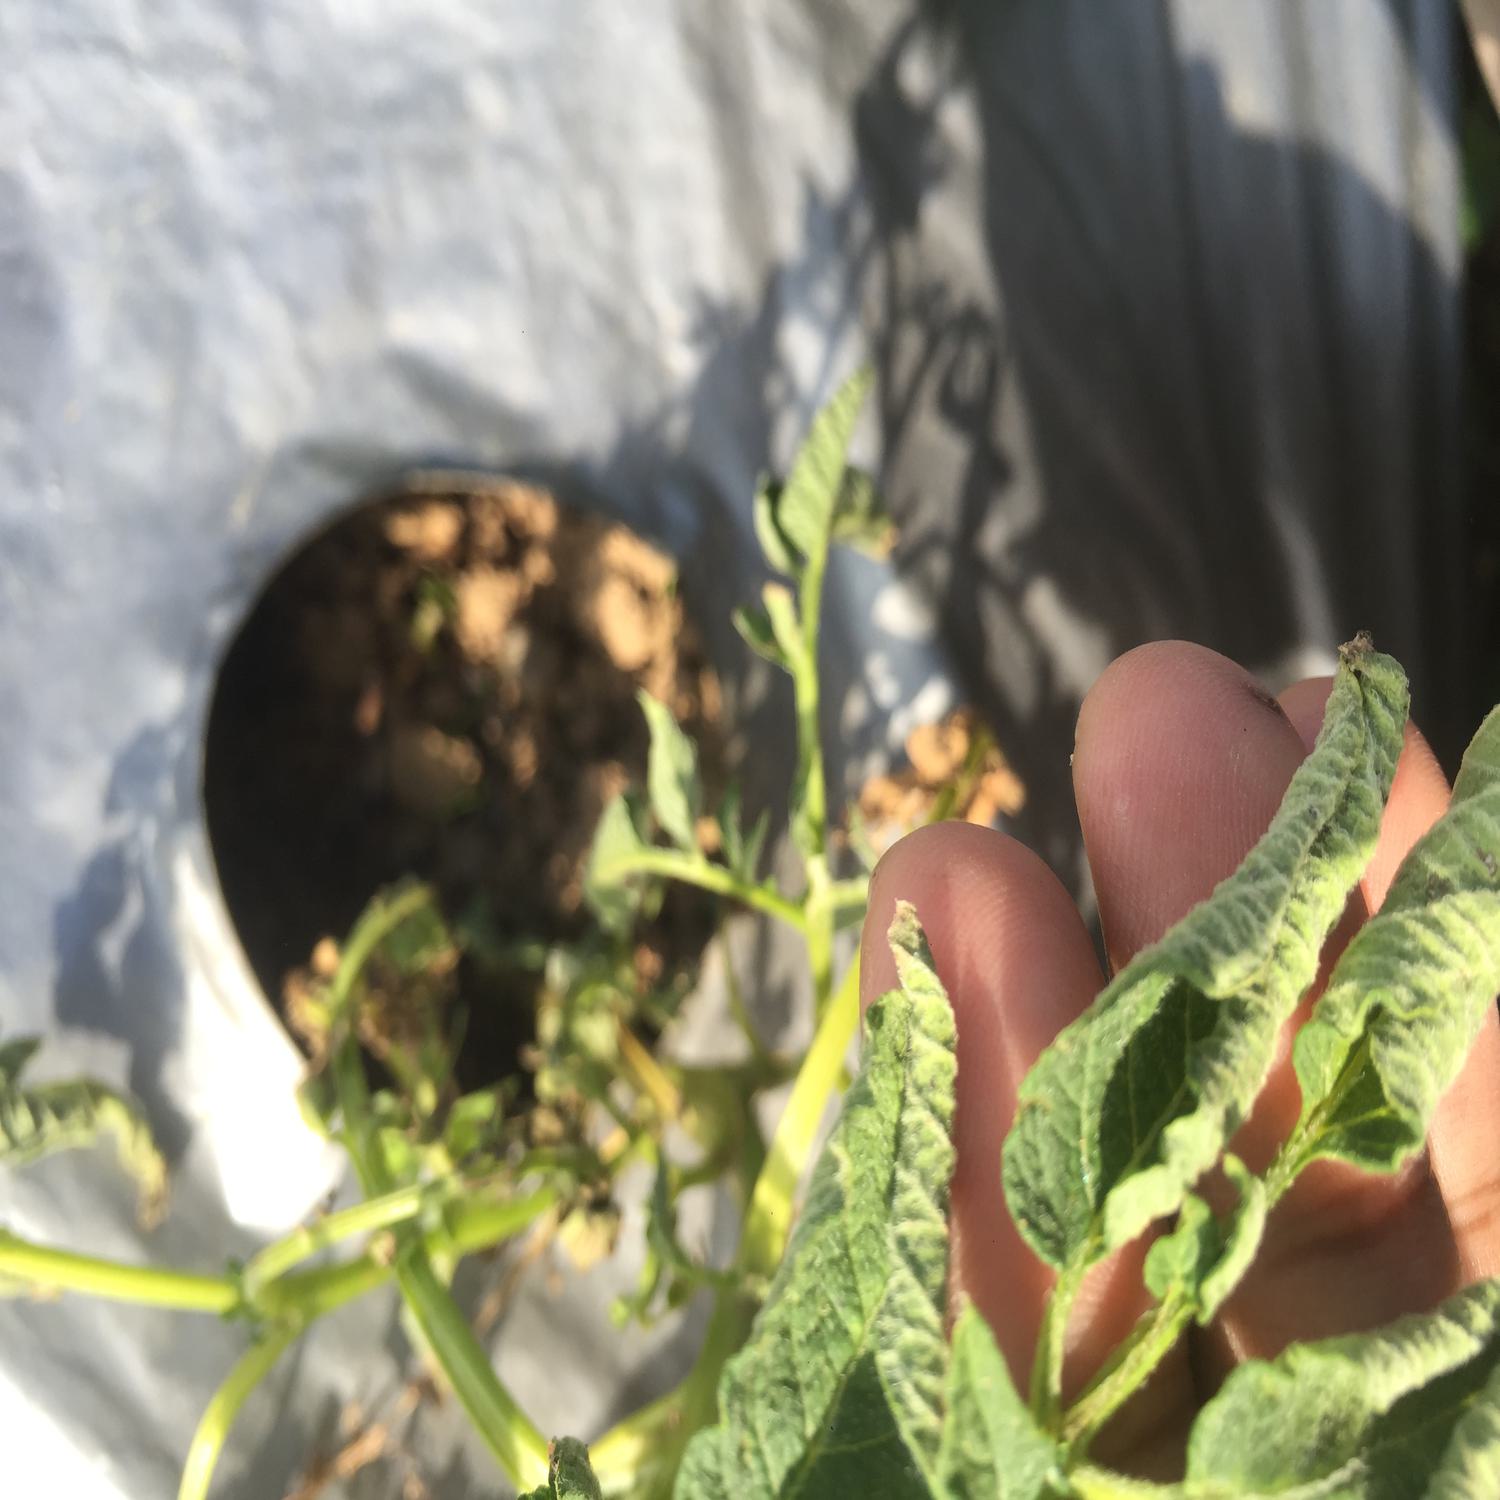
Etiqueta: Pudricion_Parda